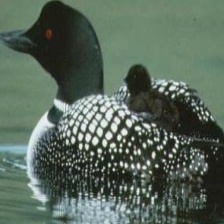
Species: COMMON LOON
Scientific name: GAVIA IMMER